Wow Air

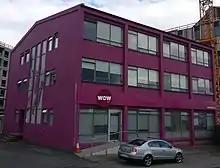
Wow Air headquarters in Reykjavík

Iceland's geographic position has made it an attractive stopover point for flights across the Atlantic. In the 1960s, flag carrier Icelandair established a stopover scheme to encourage tourism that continues to this day. Icelandic Airlines, also known as Loftleiðir and remembered by the nicknames "Hippie Airline" and "Hippie Express", also used this approach along with a number of expense-lowering measures to become the first low-cost transatlantic carrier before it merged to form Icelandair. The collapse of the króna due to the Icelandic financial crisis in 2008 and the publicity brought by the 2010 eruption of Eyjafjallajökull to its natural features led to a significant rise in tourism there.